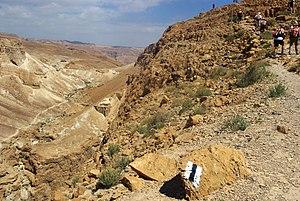
Marquage de randonnée sur un sentier dans le désert de Judée
La Société pour la protection de la nature en Israël ou SPNI est une organisation non-gouvernementale israélienne œuvrant dans le domaine de l'environnement visant à maintenir la flore, la faune et la bio-diversité en protégeant les terres et les eaux nécessaires à leur survie. C'est l'organisation de protection de l'environnement la plus ancienne et la plus importante en Israël et la plus grande organisation israélienne sans but lucratif.